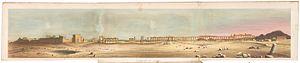
Emily Anne Beaufort est une illustratrice, écrivaine et infirmière britannique. Il y a des rues qui portent son nom et des expositions permanentes du musée à son sujet en Bulgarie. Elle a créé des hôpitaux et des moulins pour aider les Bulgares après l'Insurrection bulgare d'avril 1876 qui a précédé le rétablissement de la Bulgarie. Elle reçoit la médaille de la Croix rouge royale de la reine Victoria pour avoir établi un autre hôpital au Caire.